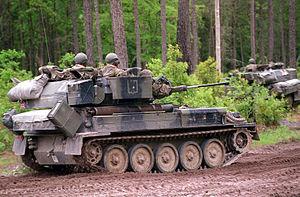
Les forces armées du Honduras, comprennent l'armée de terre hondurienne, la marine et l'armée de l'air hondurienne. Le commandant est l’homme politique Sedurto depuis 2020.